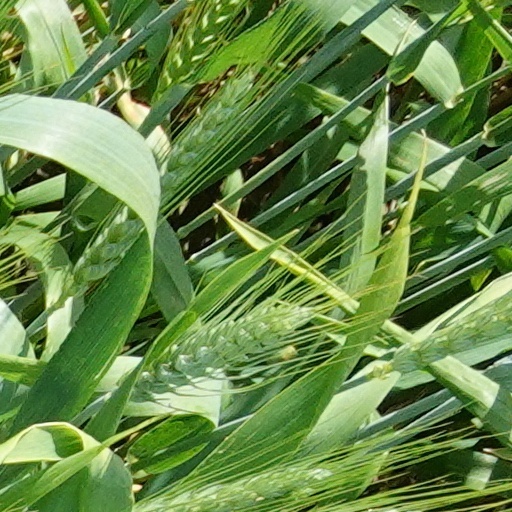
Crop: wheat